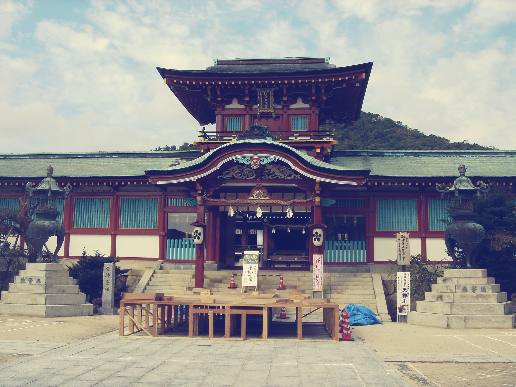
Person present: No